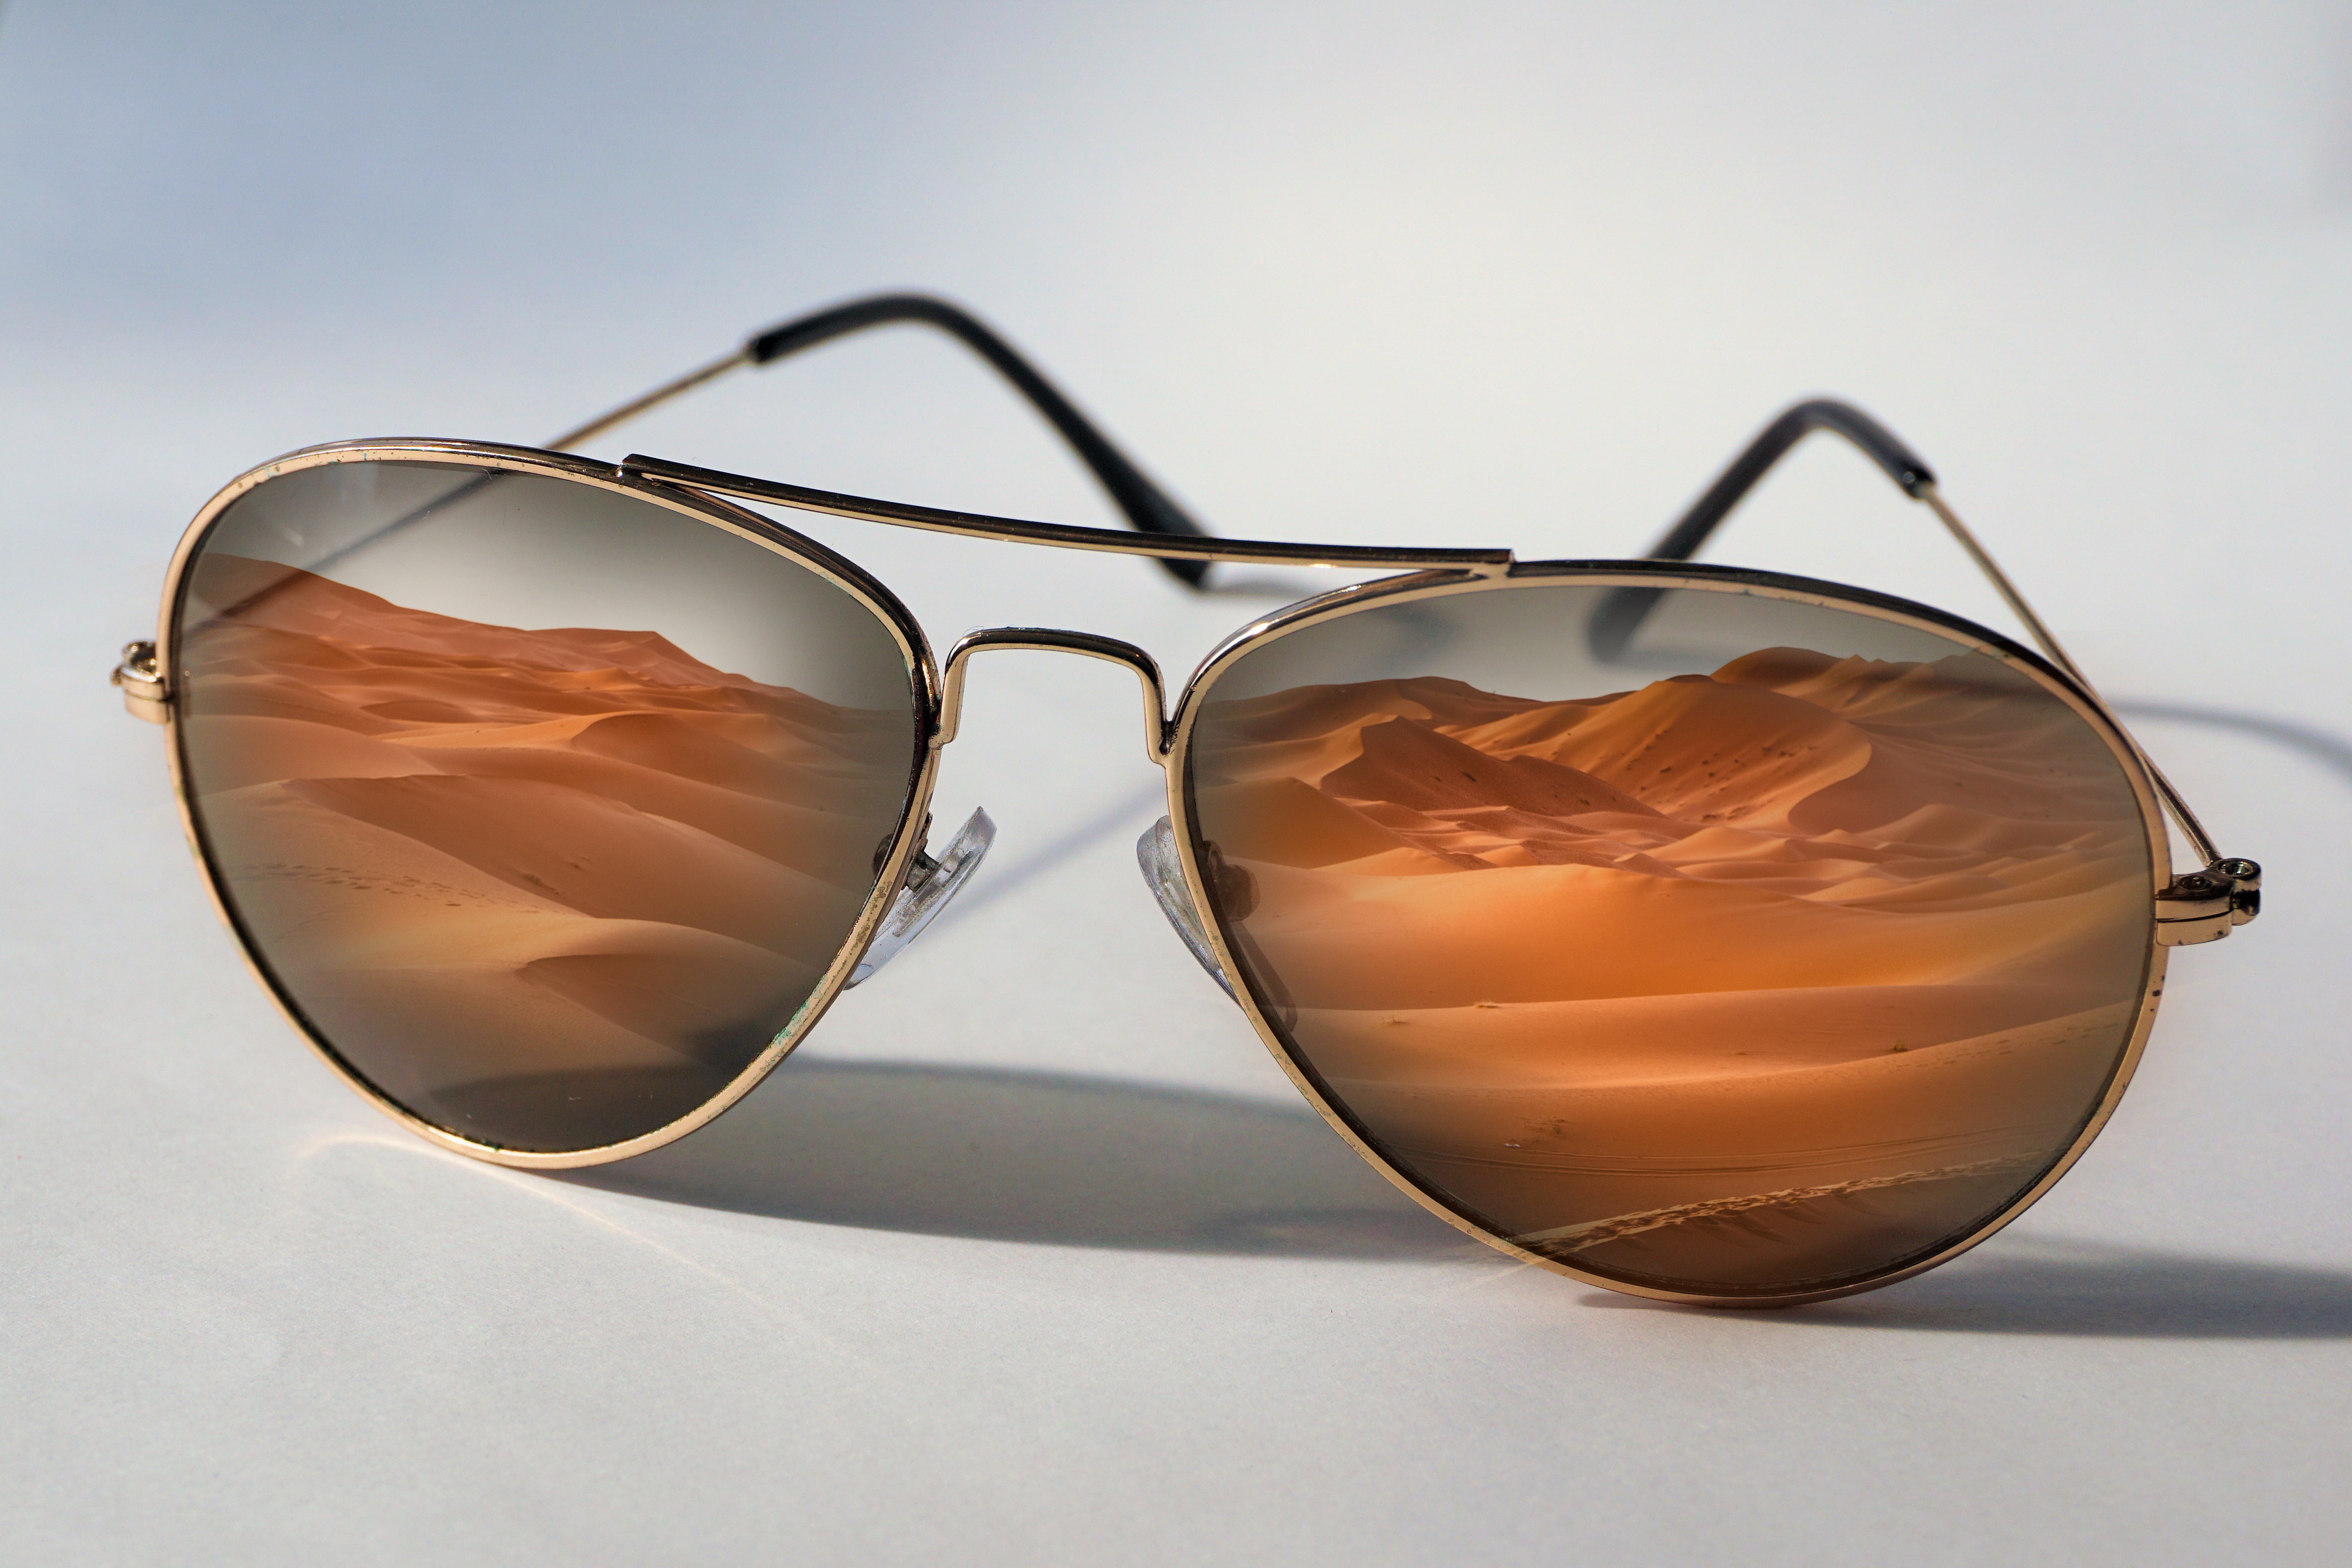
landscape, nature, sand, desert, travel, orange, reflection, brown, eyes, sunglasses, glasses, eyewear, destination, fashion accessory, vision care